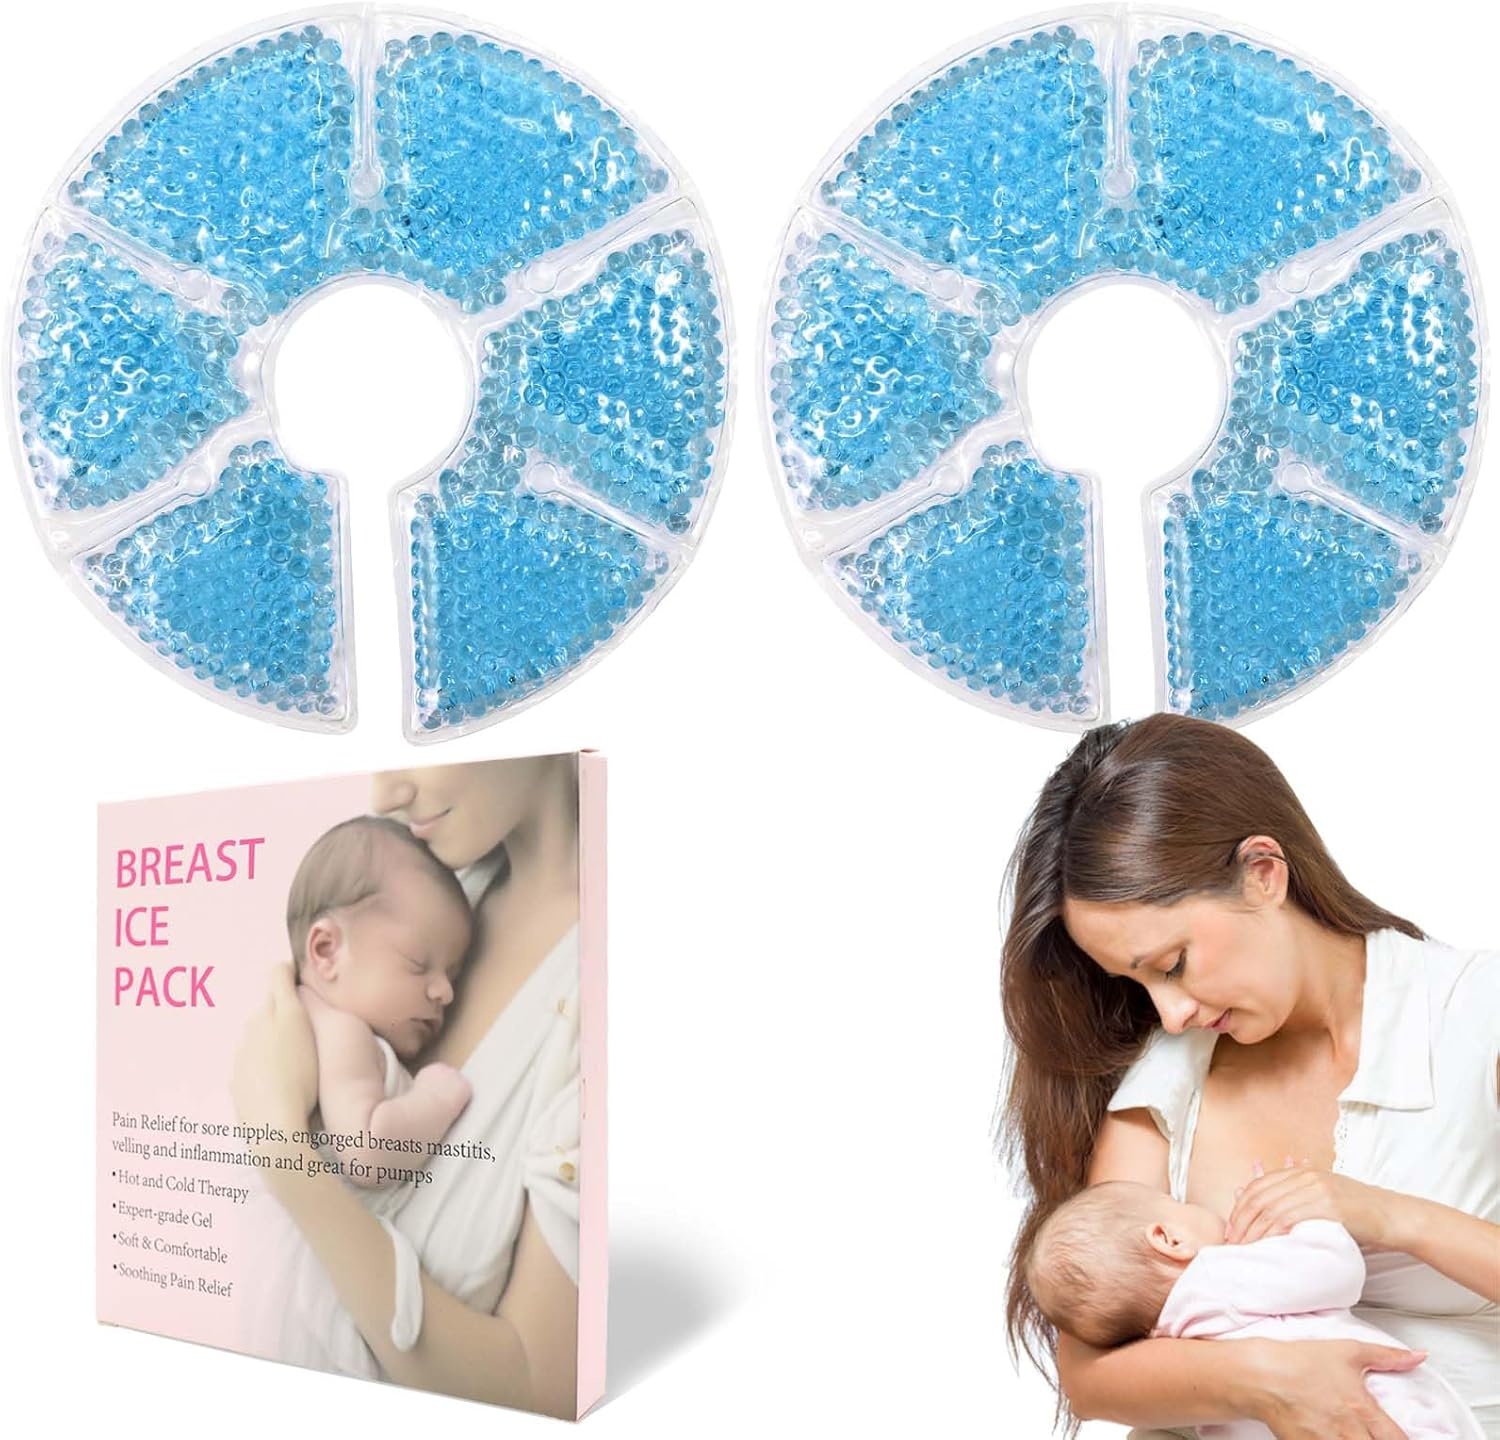
Breast Therapy Ice Packs, Hot and Cold Breast Pads, Breastfeeding Essentials Large Gel Bead Packs for Moms, 2 Pack (Blue, M)
Brand: Twinkle Star
Overview Brand : Ruheaou Age Range (Description) : Adult Number of Items : 2 Special Feature : Reusable Color : Blue About this item Pain Relief: Postpartum mothers always have breast tenderness and breast congestion, causing the mother to have many different pains, icepac Breast Therapy Gel Pack provides therapeutic relief for common breastfeeding. Cold therapy can help relieve pain associated with congestion and swelling, and heat therapy can help with breast discharge and help relieve mastitis. Breast Gel Pads Are Unlimited Use - - healthy, safe, non-toxic and non-caustic. Can be used warming or cooling therapy or breast pump aid. Please follow the INSTRUCTIONS FOR USE on listing or packaging Hot Therapy In Microwave - - relieves pain from blocked ducts and mastitis and encourages let-down. Heat therapy to ease the milk into flowing better and it feels relieving Cold Therapy In Freezer - - soothes pain from engorgement, swelling or hardness related to breastfeeding. Give comfort for both mama and baby Breast Pump Aid - - reduces the time spent on pumping. 100% Satisfied Guaranteed- Both moms and healthcare professionals recommend. Premium Quality That You Can Trust
Category: Baby & Toddler > Nursing & Feeding > Nursing Pads & Shields